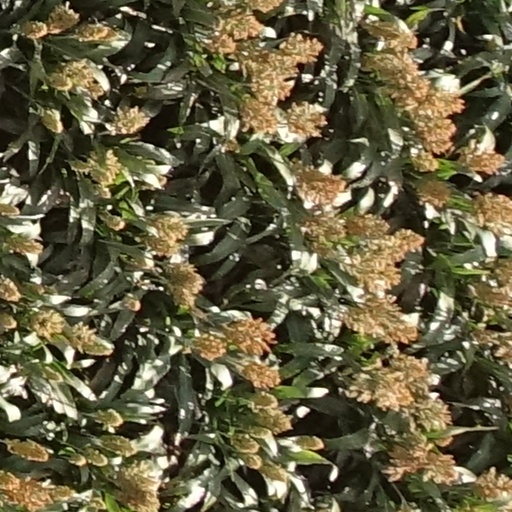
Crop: sorghum